Switzerland

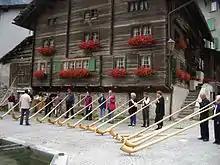
Alphorn concert in Vals

Geneva and the nearby French department of Ain co-host the world's largest laboratory, CERN, dedicated to particle physics research. Another important research centre is the Paul Scherrer Institute, which conducts multi-disciplinary research in the natural and engineering sciences.